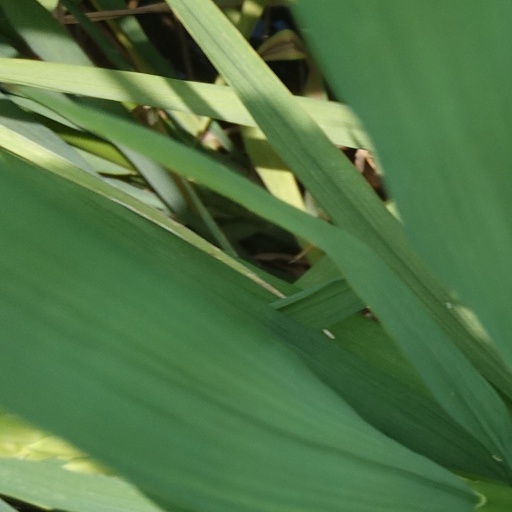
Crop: rice